Howard Tatum

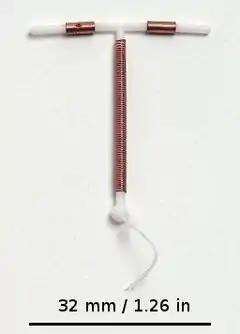
The Paragard T 380A is based on the original design by Tatum and Jaime Zipper

Tatum met his future collaborator, Jaime Zipper, during a sabbatical spent at the University of Santiago, Chile from 1964 to 1965. Upon learning of pain and bleeding caused by existing ring-shaped intrauterine devices (IUDs), in 1967 Tatum devised a T-shaped device that he believed would be more compatible with the shape of the contracted uterus. The simple plastic T caused fewer side effects compared to another commonly available IUD, with one fifth as many reports of pain and bleeding and half as many expulsions. However, its failure (pregnancy) rate was 18%. In 1969, Zipper discovered the contraceptive effects of intrauterine copper, and the two devised the T-shaped copper IUD by coiling copper wire around the vertical arm of Tatum's plastic T-shaped device. The invention was named the Copper-T200, the TCu200, or the Tatum-T. This copper-bearing device had a much lower failure rate of about 1%.